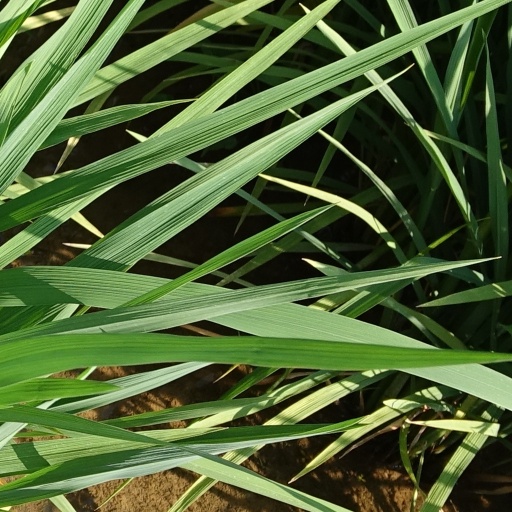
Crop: rice